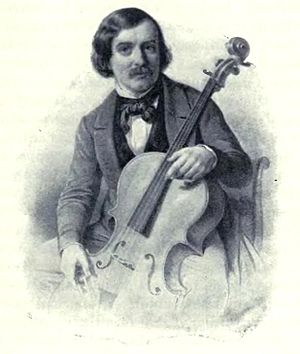
Christian Kellermann
Christian Kellermann ved Emil Bærentzen.
Christian Laurentz Kellermann var en dansk violoncelvirtuos.